Matt Hazard: Blood Bath and Beyond

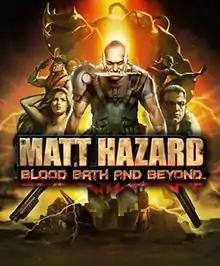

Matt Hazard: Blood Bath and Beyond is a downloadable video game for the PlayStation Network and Xbox Live Arcade. It is a sequel to "".